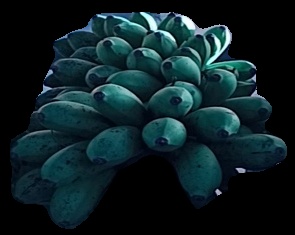
Variety: rasbale
Grade: grade2